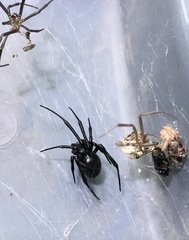
Species: Lactrodectus_hesperus